Graham John Hills

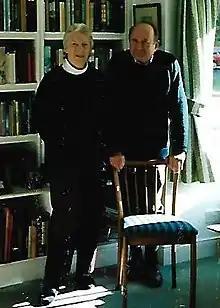
Sir Graham Hills and Lady Mary Hills at their Inverness home (March 2000)

Sir Graham Hills (9 April 1926 – 9 February 2014) was a physical chemist, principal of the University of Strathclyde, and a governor of the BBC. He was born in Southend-on-Sea, Essex and educated at Westcliff High School for Boys and Birkbeck College, London (BSc 1946, PhD 1950). He was knighted in 1988 for his services to education.